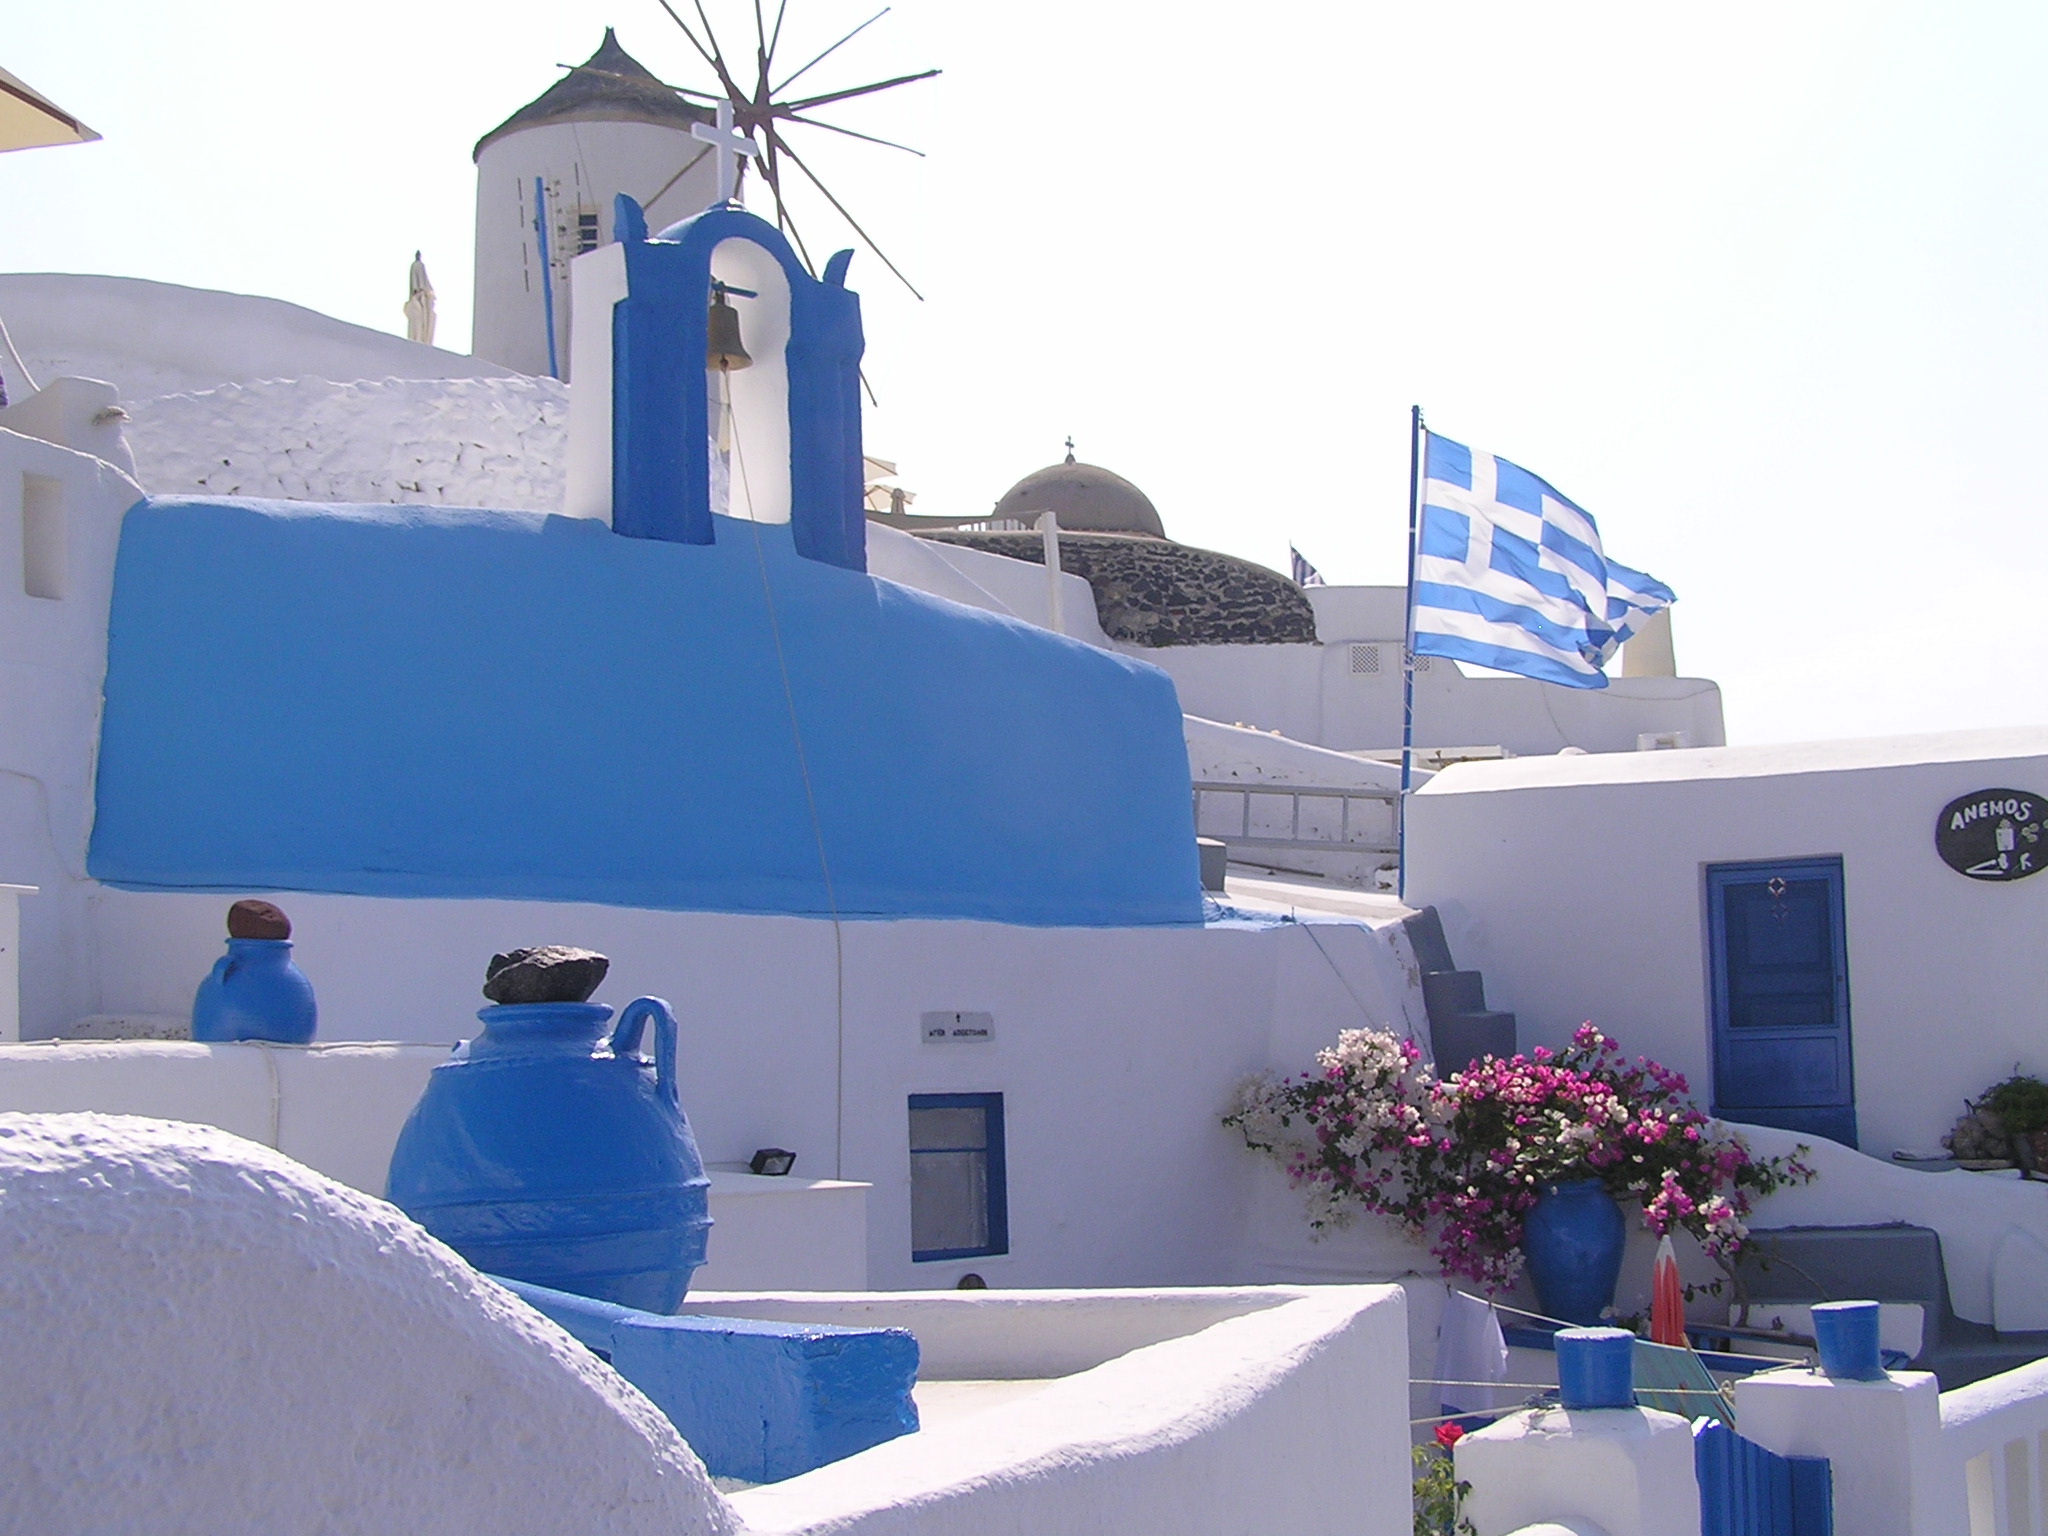
blue and white, blue, property, architecture, home, house, sky, roof, real estate, building, vacation